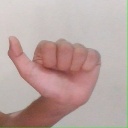
अक्षर: त